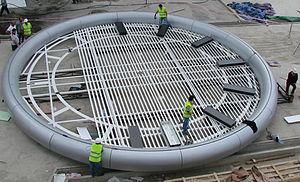
Cet article recense les plus grands cadrans d'horloges.